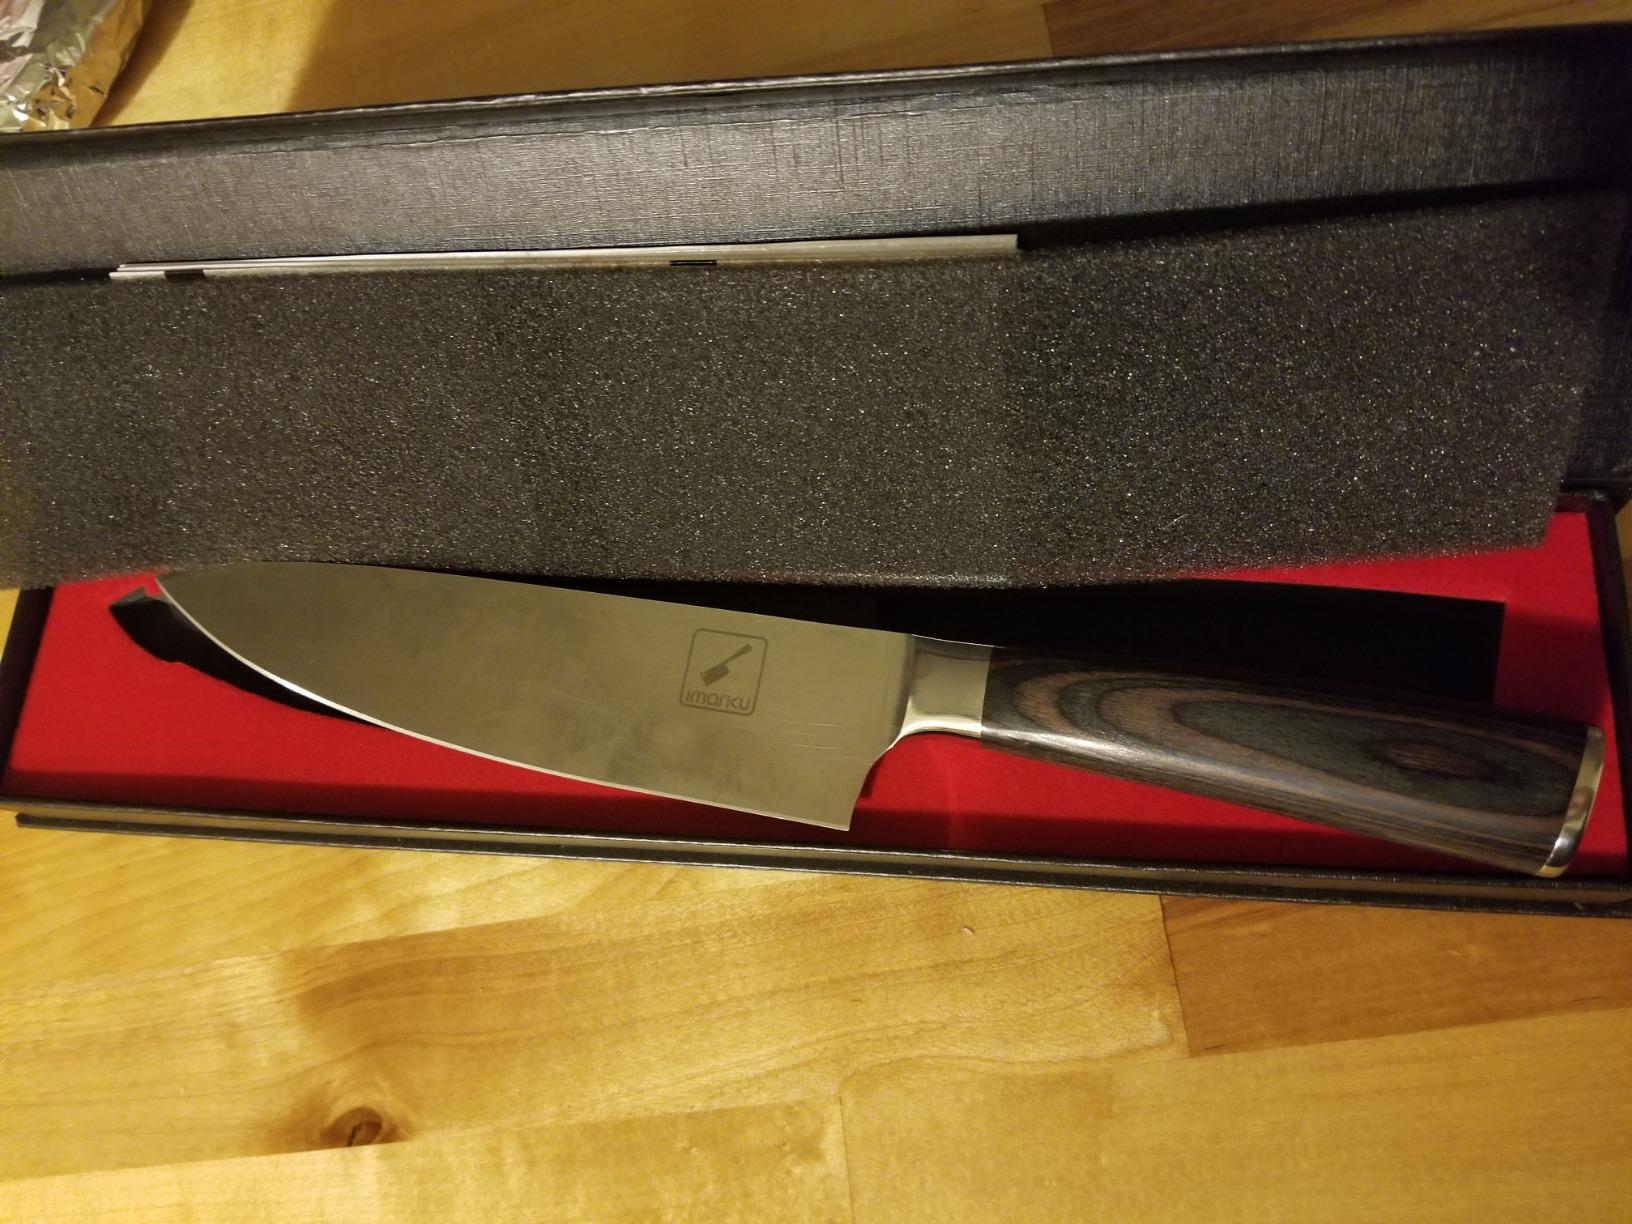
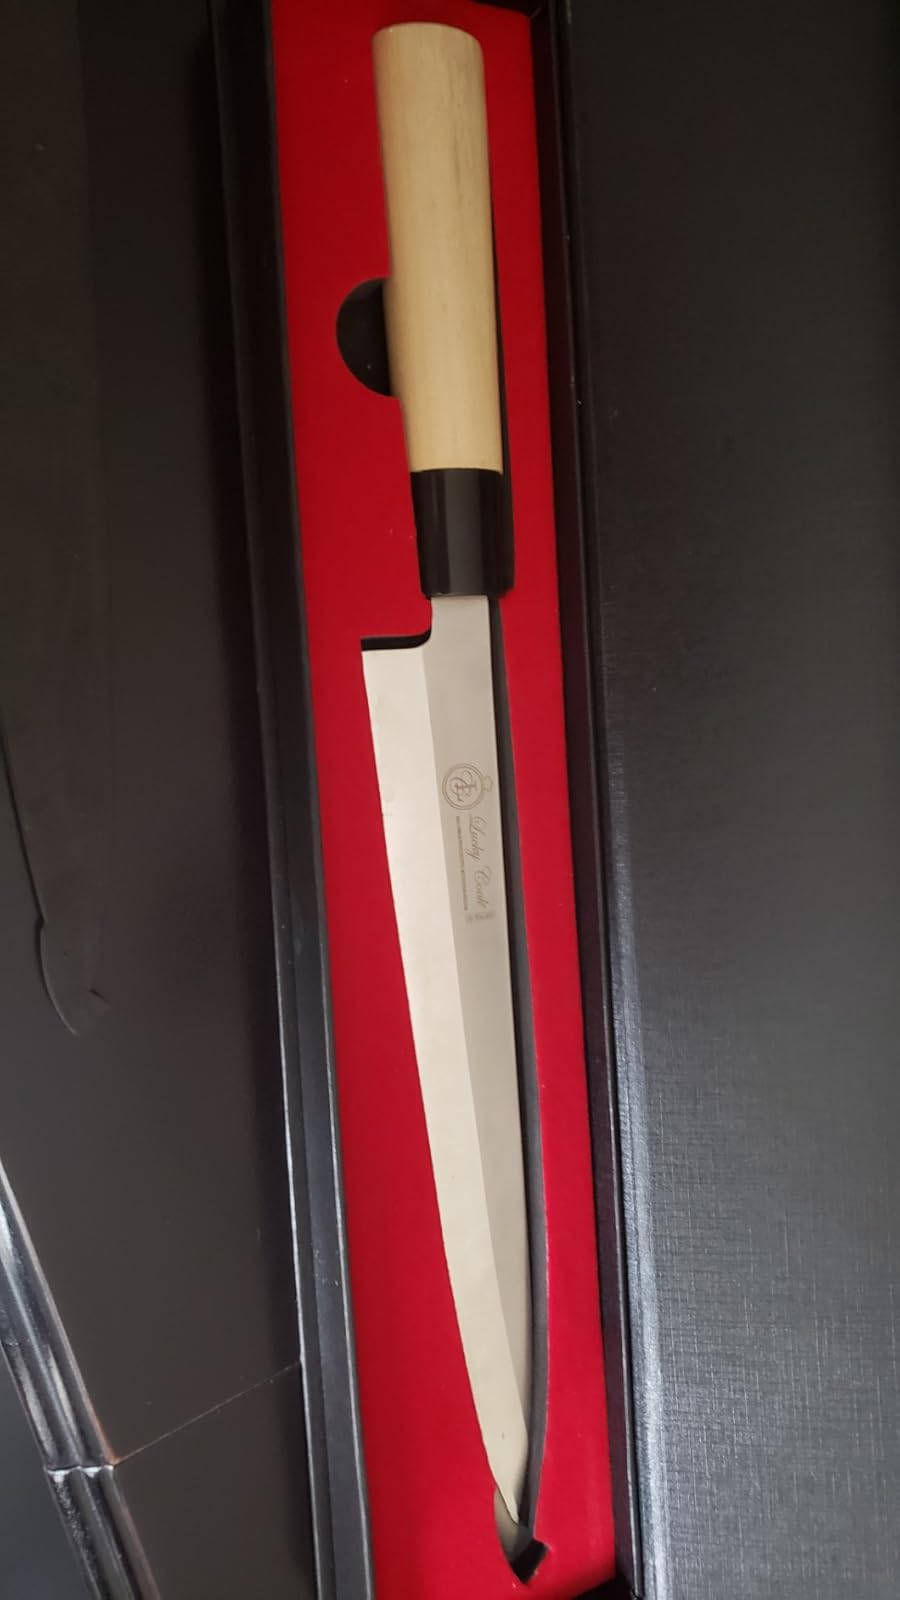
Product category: items_knife
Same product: no